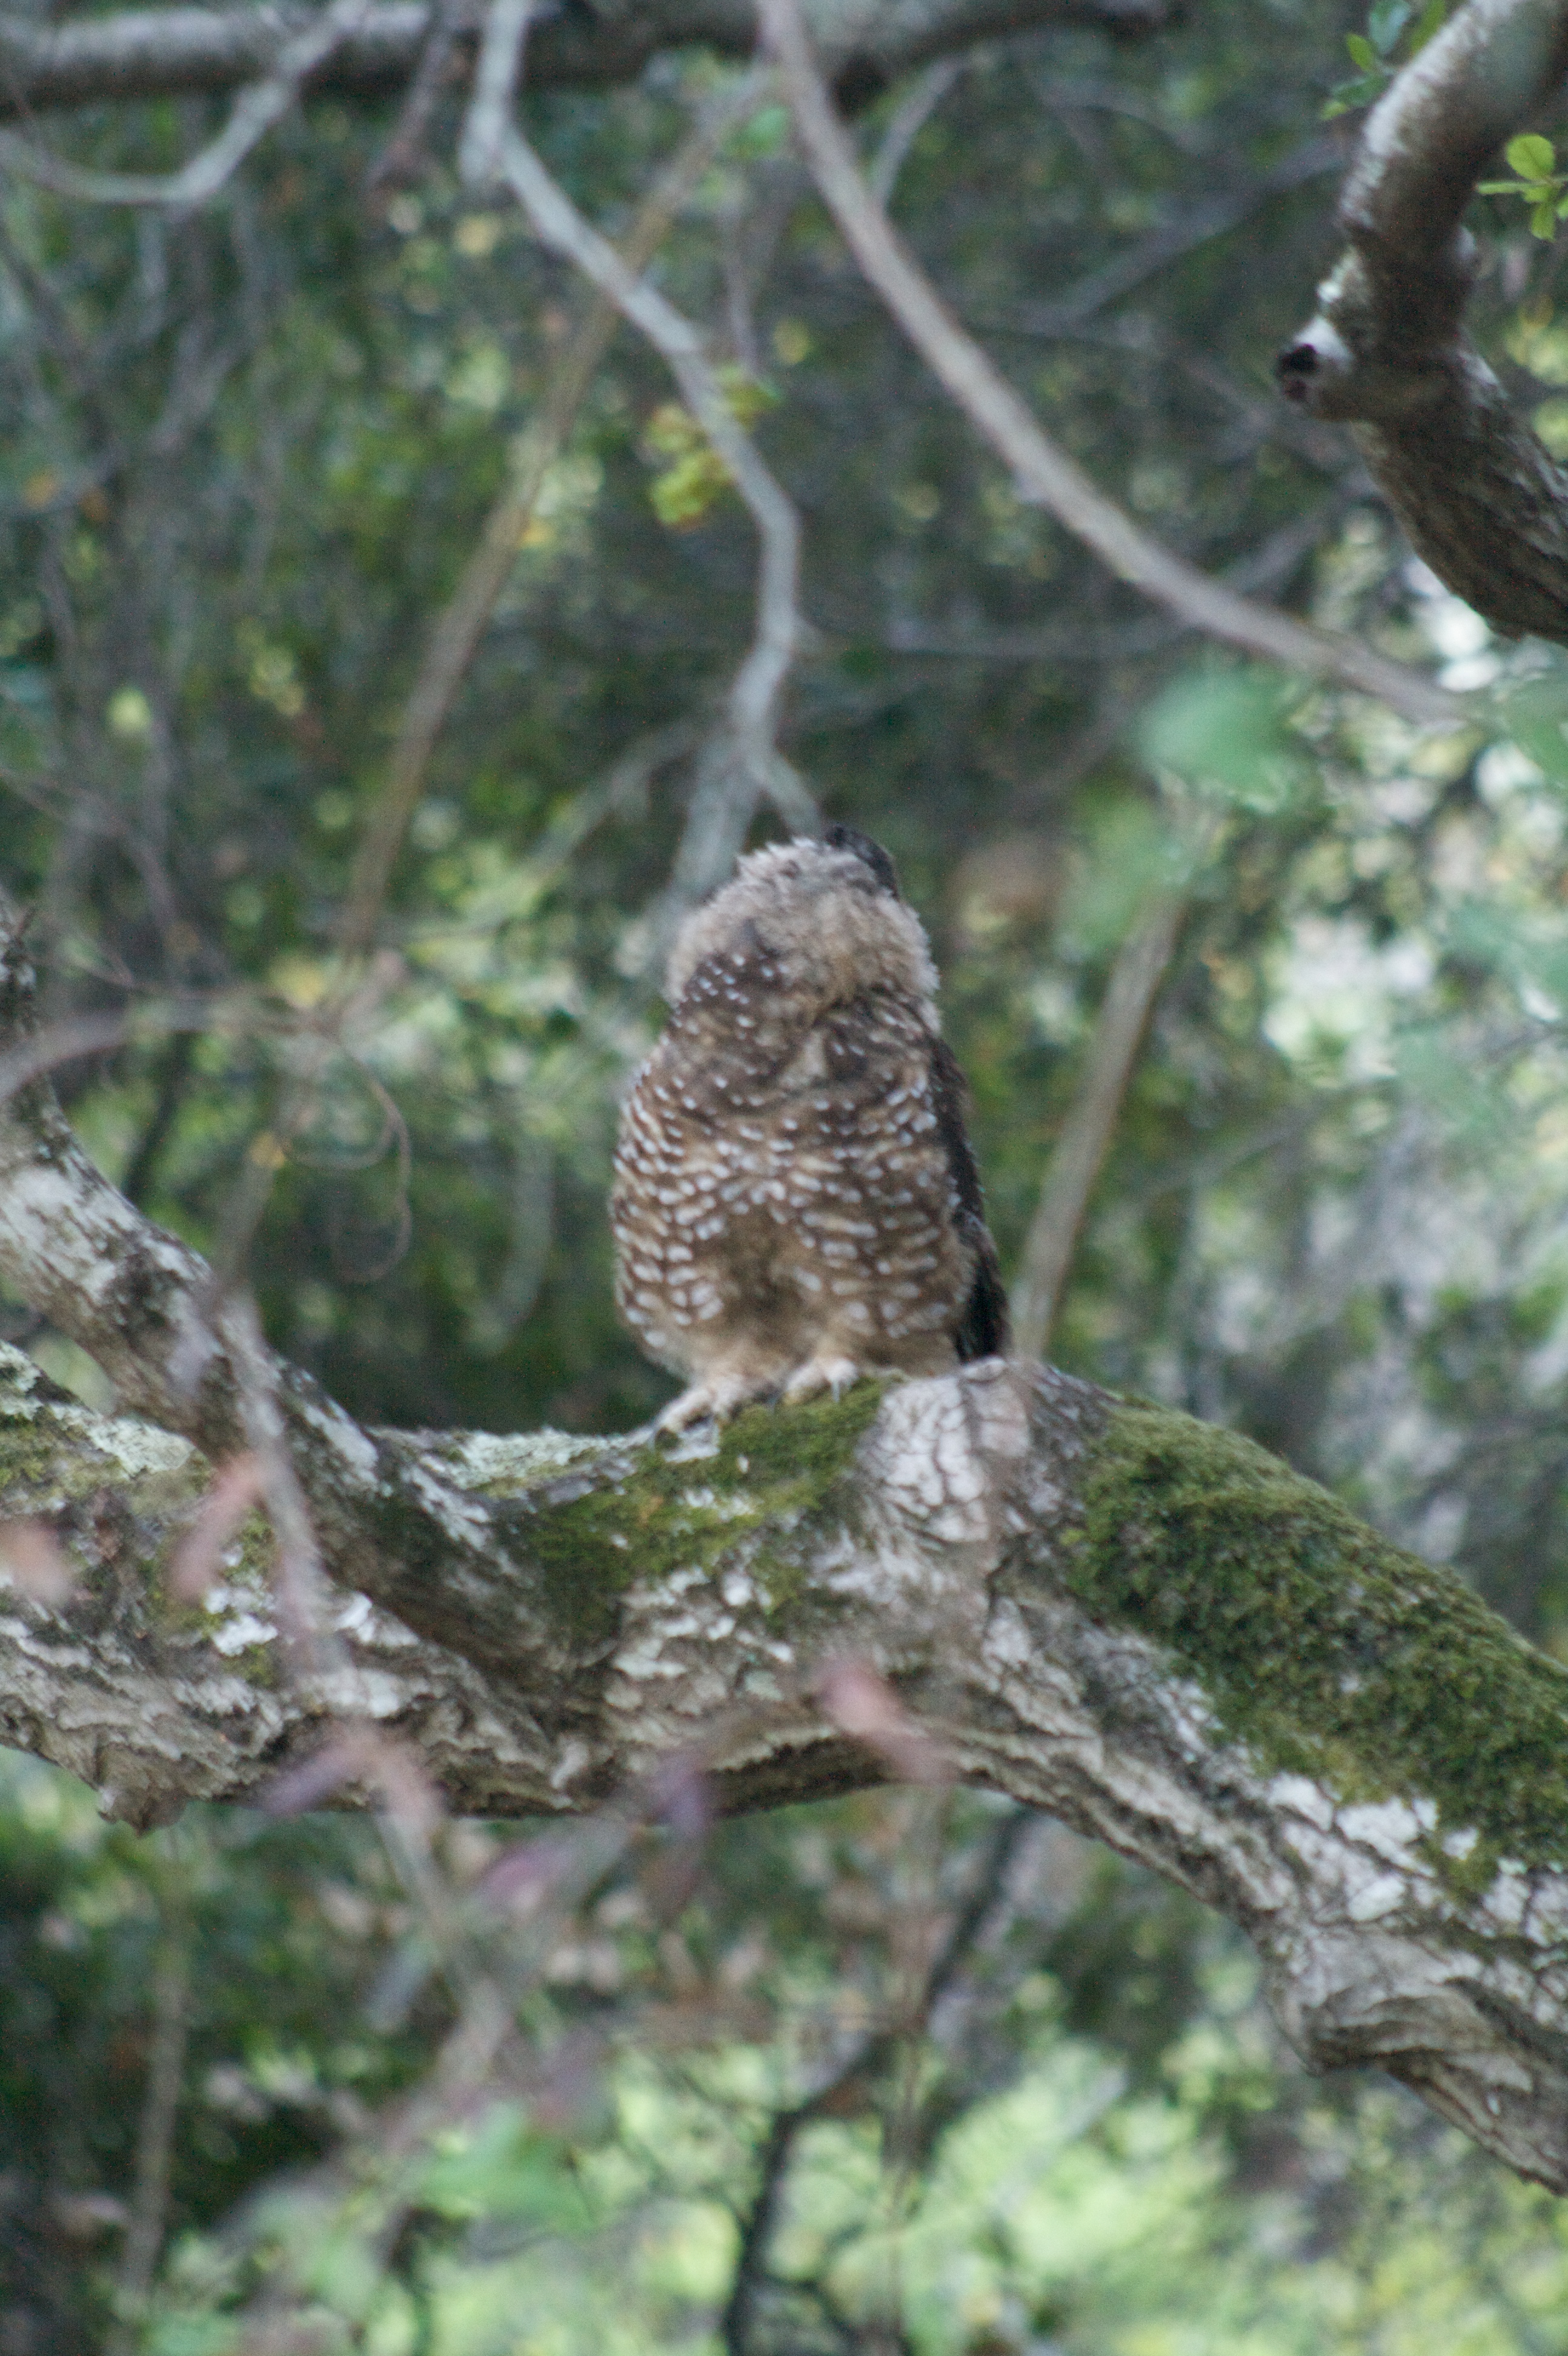
tree, nature, forest, branch, bird, wildlife, owl, fauna, rainforest, woodland, habitat, chinacamp, spottedowl